Lewis Tower House

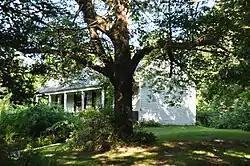

The Lewis Tower House is an historic house in Cumberland, Rhode Island.